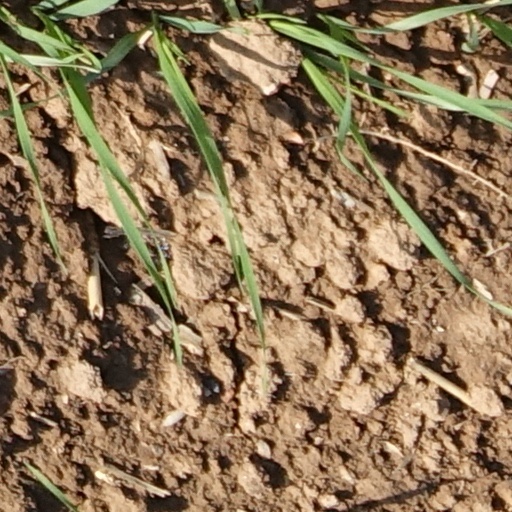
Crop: wheat